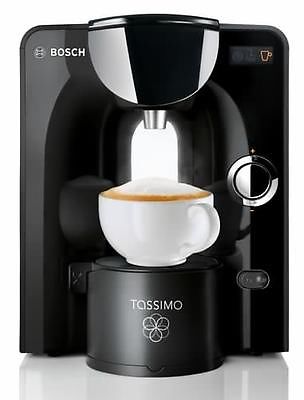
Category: coffee maker